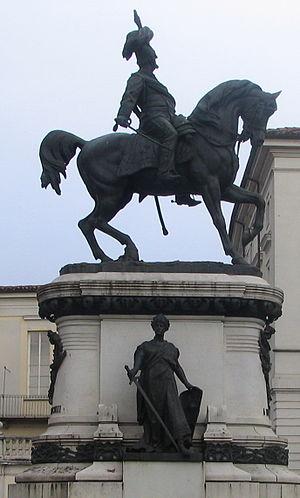
Cet article recense les statues équestres en Italie.
Edoardo Tabacchi est un sculpteur italien né à Valganna, le 19 décembre 1831 – mort à Milan le 23 mars 1905.